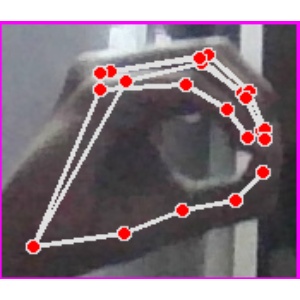
अक्षर: ठ